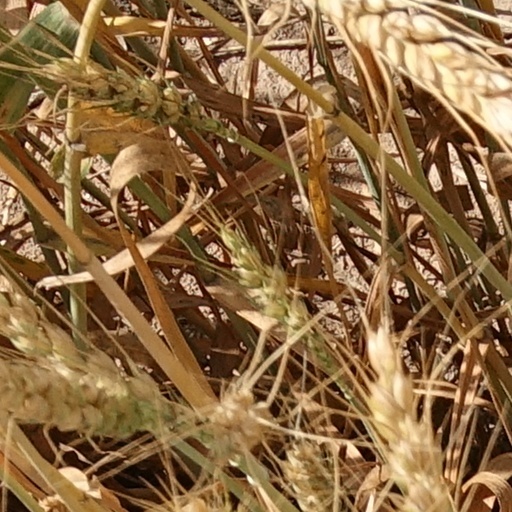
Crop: wheat